Baojun E200

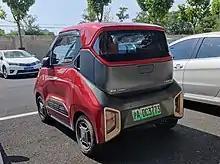
Baojun E200 rear

The Baojun brand of the General Motors-Chinese joint venture known as SAIC-GM-Wuling, commenced production on the model in September 2018 and from February 2018 the E200 was available to order at market launch throughout China. It is the second Baojun electric car following the Baojun E100.